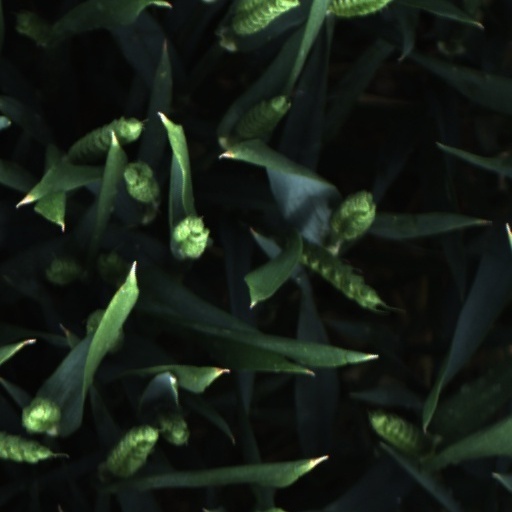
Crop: wheat